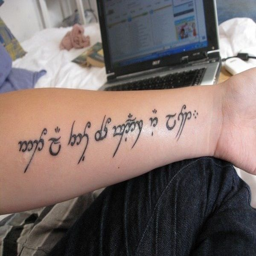
not all who wander are lost